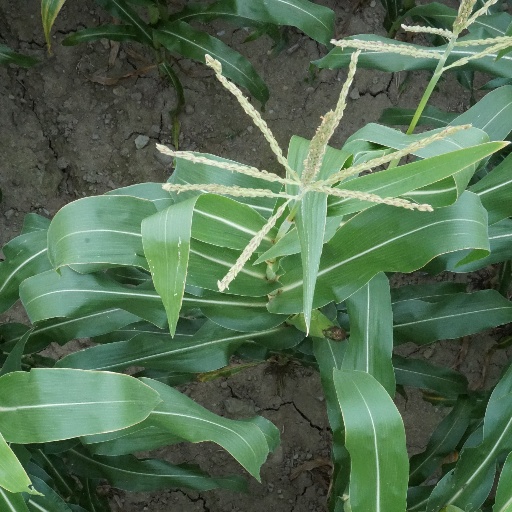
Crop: maize; corn